Deim Zubeir

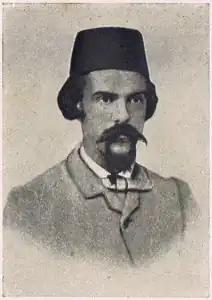
Georg Schweinfurth

The Northern Sudanese merchant Al-Zubeir Rahma Mansur first came to Bahr El Ghazal in 1856 with a cousin on a mission for the major trader Ali Amuriyy, since the Egyptian government had been monopolising trade in Northern Sudan, which encouraged commercial expansion beyond the state control into the South. Zachary Berman argues that Zubeir was an imperialist "buccaneer" following the market as an archetypical agent, ""however unconsciously, of broader global market forces expressing themselves in Bahr al-Ghazal"", namely Great Britain and France through Egypt. At first he went for ivory, ostrich feathers and gum arabic, which were greatly demanded luxury goods in Europe. However, like other merchants, he found that profits were not sufficient for the required capital of his own company and hence ventured into slave trading.